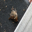
Label: cat